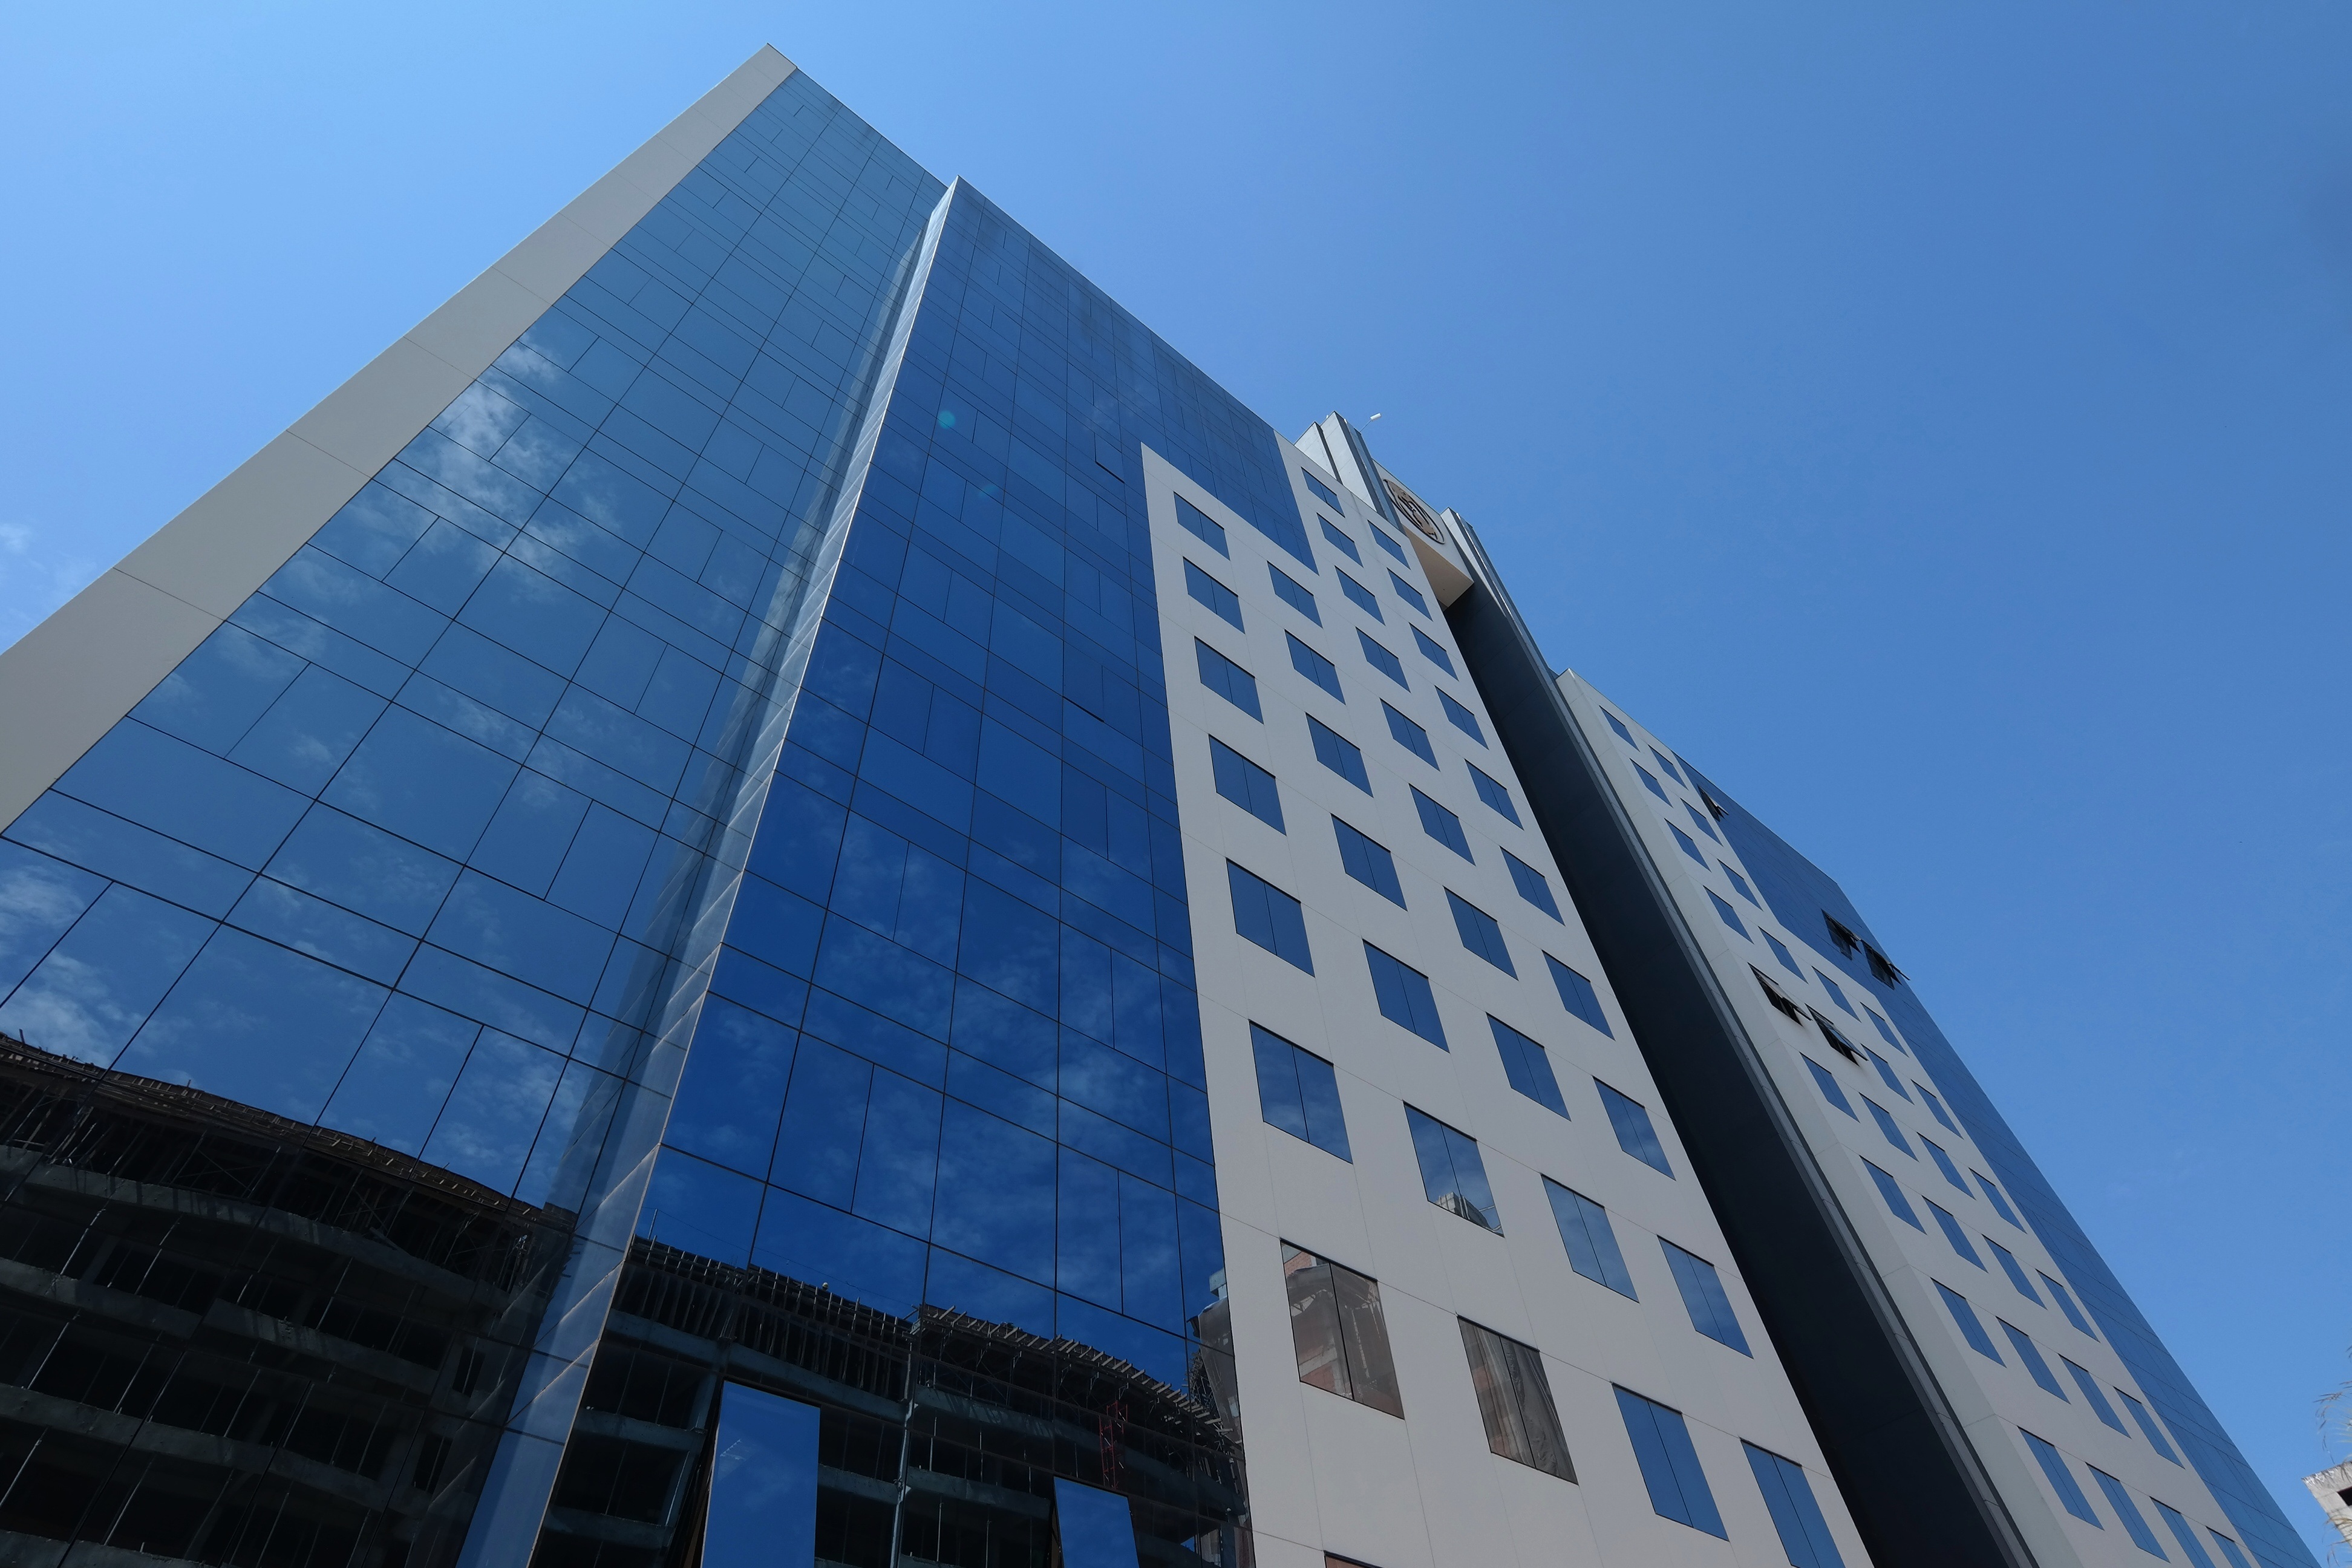
architecture, building, city, skyscraper, urban, downtown, high, tower, landmark, facade, blue, tower block, headquarters, company, metropolis, glass building, facade of building, urban area, metropolitan area